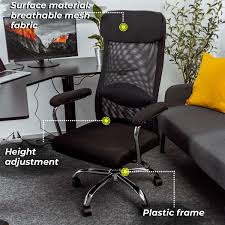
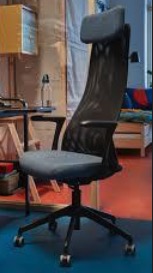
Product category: items_chair
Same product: no